Ted Leonsis

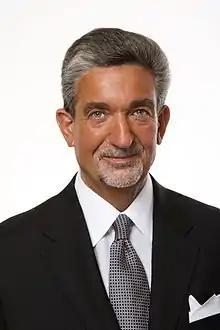
Leonsis in 2013

Theodore John Leonsis (born January 8, 1957) is an American businessman. He is a former senior executive with America Online (AOL) and the founder, chairman, and CEO of Monumental Sports & Entertainment, which owns the NHL's Washington Capitals, the NBA's Washington Wizards, the WNBA's Washington Mystics, and Monumental Sports Network.